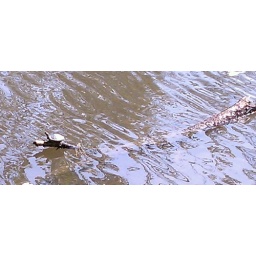
turtle on a log in the water